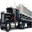
Label: truck